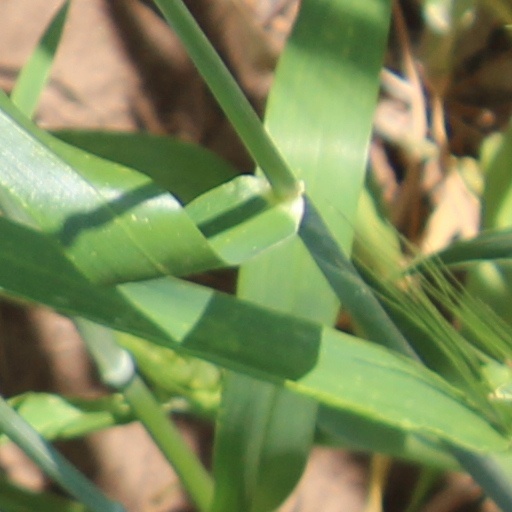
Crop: wheat